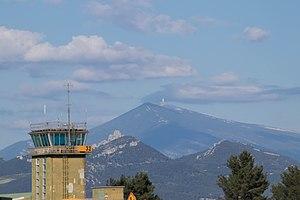
Mont Ventoux vu depuis la Base aérienne 115.
La base aérienne 115 Orange-Caritat « Capitaine de Seynes » de l'Armée de l'air française est située à cinq kilomètres à l'est d'Orange en Vaucluse.